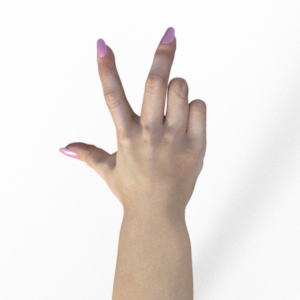
Label: scissors